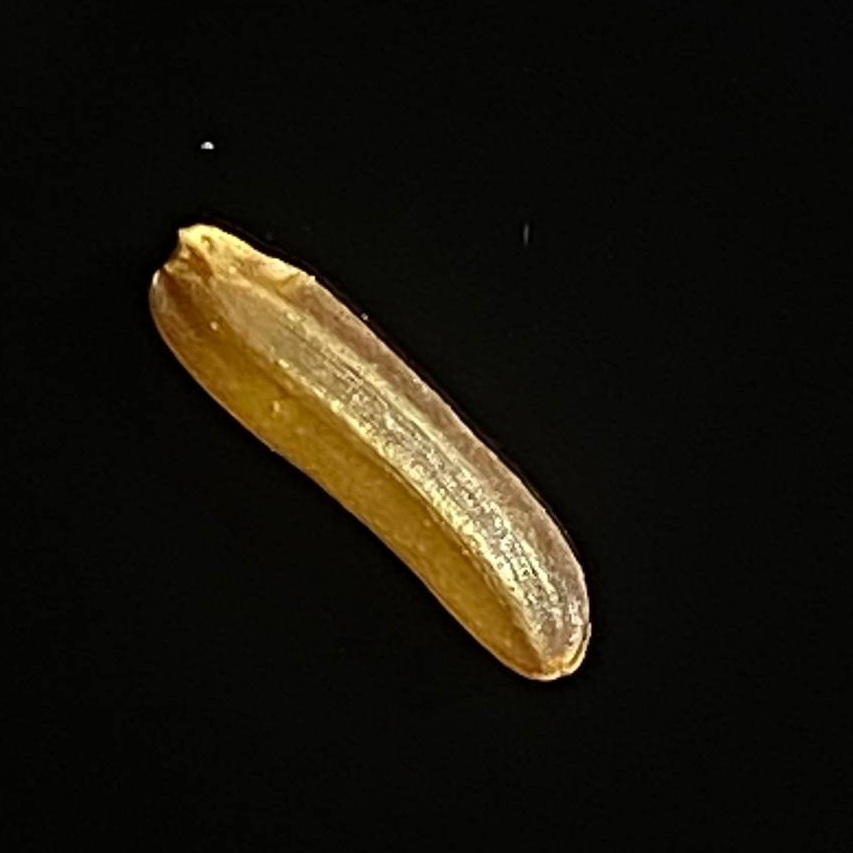
Rice variety: Red_Cargo